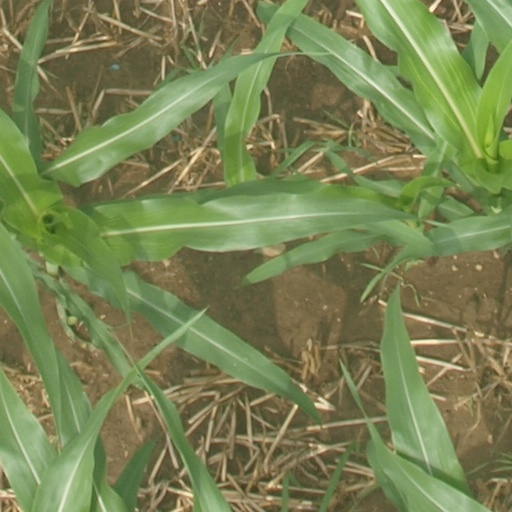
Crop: maize; corn